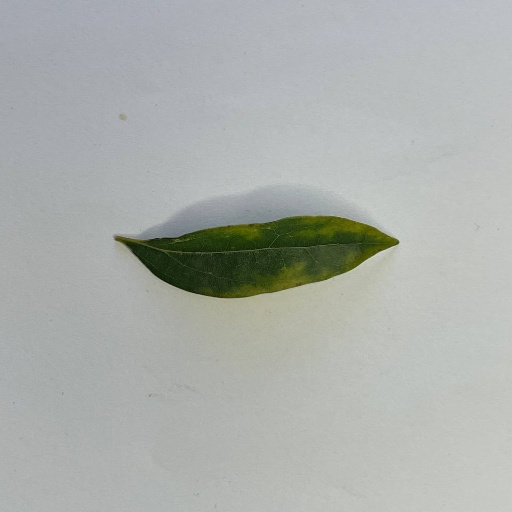
Species: Camphor
Leaf condition: Bacterial Spot